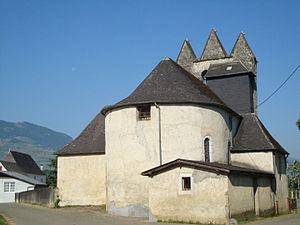
Sauguis est une ancienne commune française du département des Pyrénées-Atlantiques. Le 27 juin 1843, la commune fusionne avec Saint-Étienne pour former la nouvelle commune de Sauguis-Saint-Étienne.
Sauguis-Saint-Étienne est une commune française faisant partie de l'intercommunalité du Pays Basque, située dans le département des Pyrénées-Atlantiques, en région Nouvelle-Aquitaine.